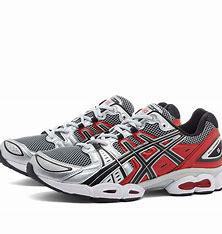
Brand: Asics
Model: Gel Nimbus 9